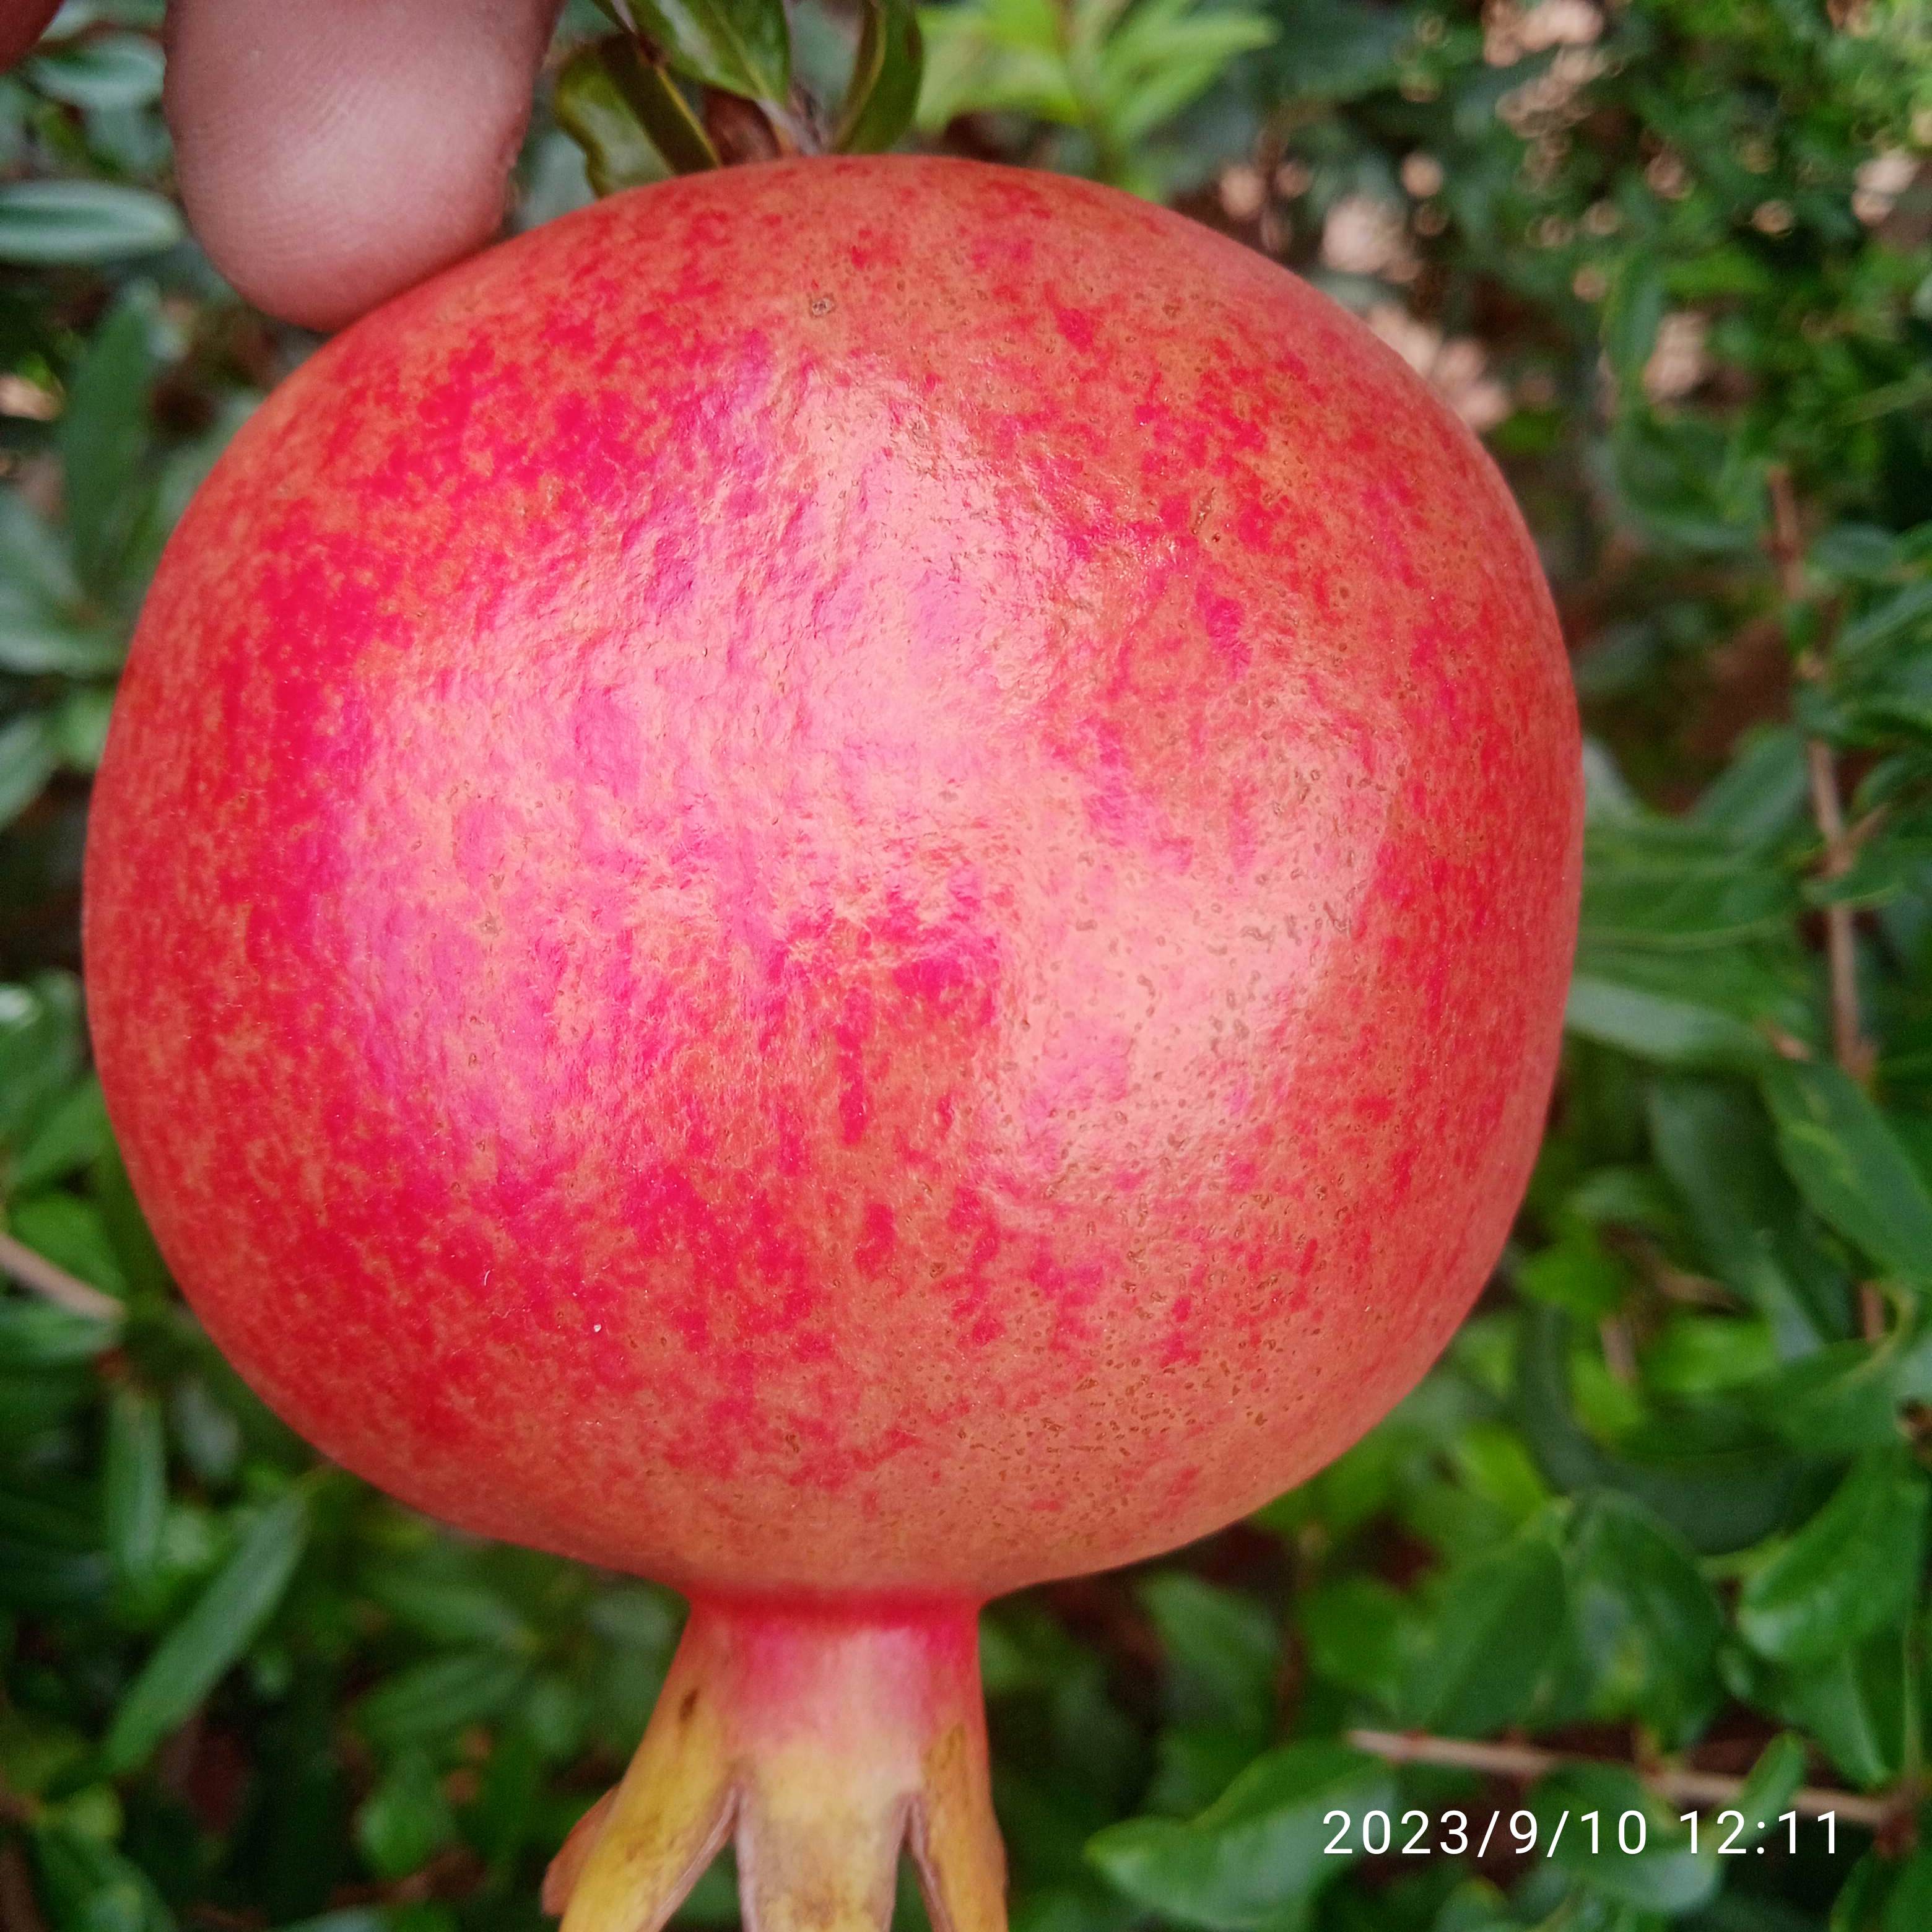
Label: Healthy